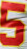
Number: 5